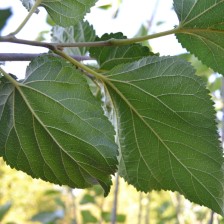
Variety: ChiangMaiBuriram60